Battle of Birch Coulee

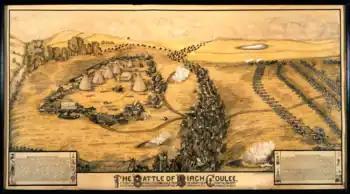
Lithograph depicting the Battle of Birch Coulee

After dark on the evening of September 1, Captain Grant set up camp "on the prairie near a narrow valley known as Birch Coulee." Major Brown and Captain Anderson and their men joined the camp soon afterwards. The two detachments had buried more than 75 bodies without encountering any Dakota. According to Boyd, "No Indians had been seen although our officers had made diligent search for them across the prairie with their field glasses. Major Brown did not think there were any Indians in that vicinity, and at this camp assured the men that they were just as safe as if they were in their own homes."